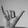
ASL letter: Y